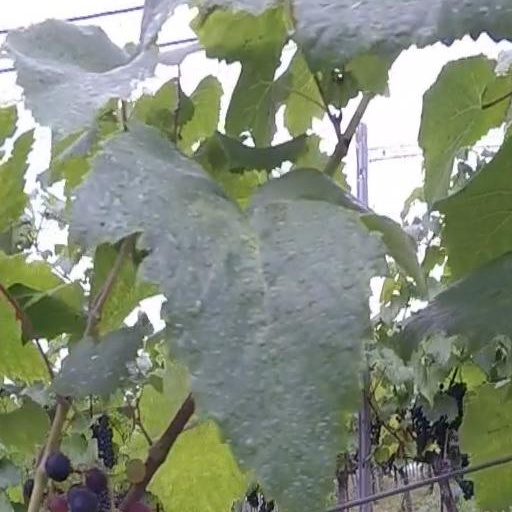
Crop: grape